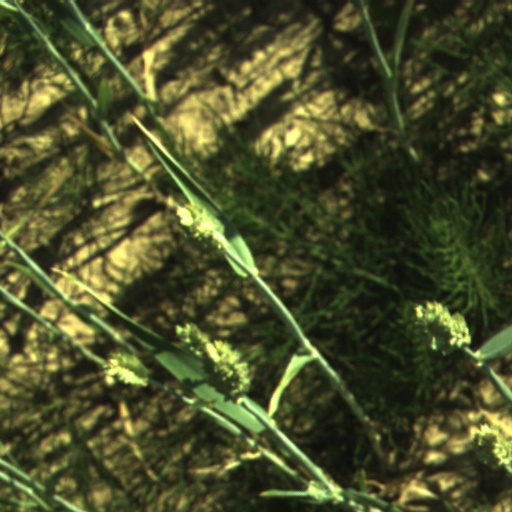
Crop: wheat